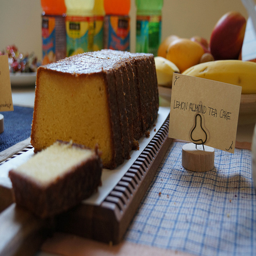
A sliced loaf of lemon almond tea cake.
A loaf of cake sitting on a table next to a card.
A cake that resembles a loaf of bread is sitting on a cutting board.
Some food that is cut up on top of a table.
A loaf of Lemon Almond tea cake on a board